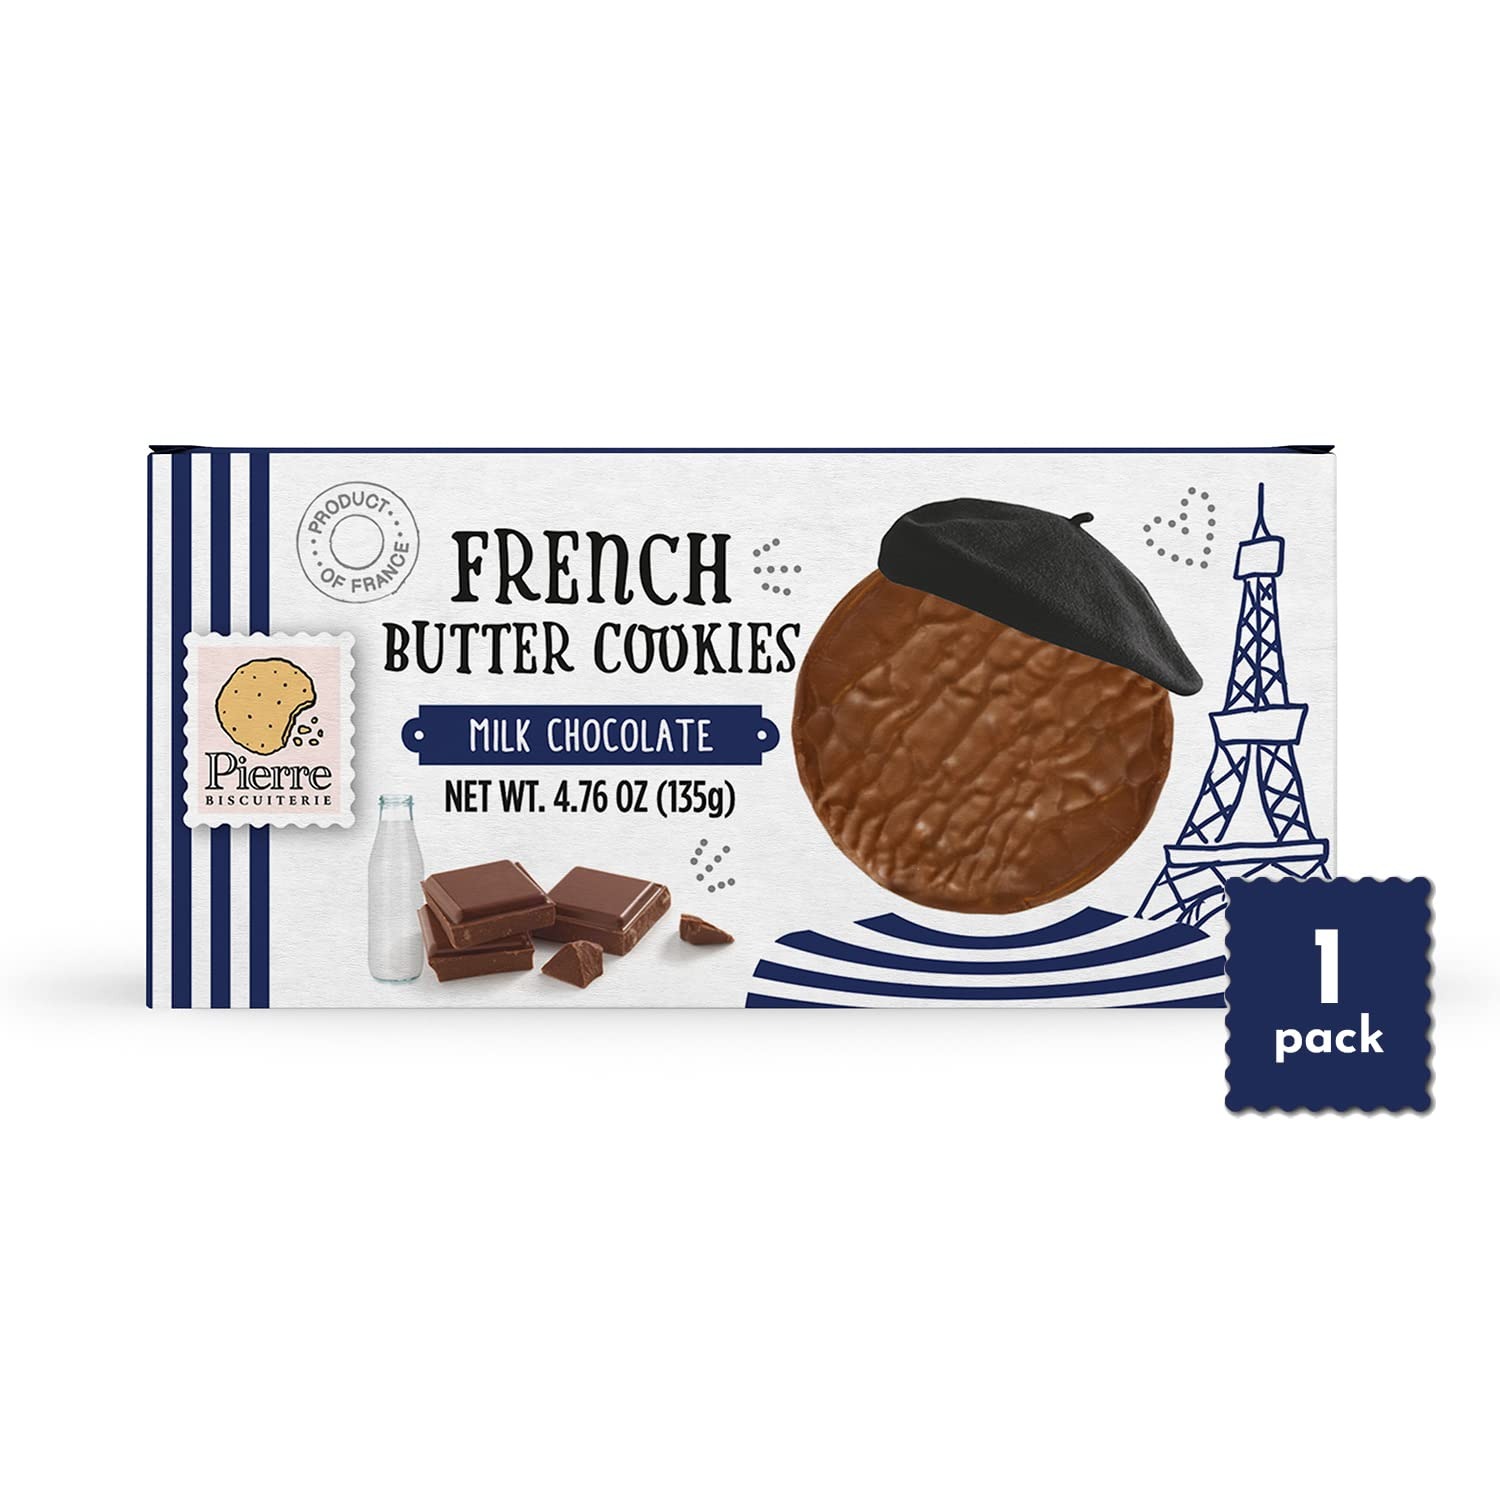
Item Name: BISCUITERIE DE L ABBAYE Milk Chocolate French Butter Cookies, 4.76 OZ
Bullet Point 1: Best Quality & Premium Taste
Bullet Point 2: Fine Gourmet Foods For Someone Special
Bullet Point 3: Ideal Corporate & Holiday Gift
Bullet Point 4: High standards of quality control
Product Description: In The French Countryside Of Normandy, Pierre Has Been Making Cookies Since The 19th Century. Pierre Biscuiterie Continues This Legacy Of Simplicity, Naturalness And Pleasure. Our Selection Of All Natural Cookies Is Among The Most Refined Daily Treats. Made With Butter Gmo Free. Pierre Biscuiterie Makes Original Organic Cookies From Natural Simple Ingredients For Customers Satisfaction. A Yummy Mix Of Milk Chocolate And Butter Cookies Is A Fantastic Pleasure To Your Taste Buds. French Butter Cookies Coated With Milk Chocolate Will Bring You A Piece Of France With Every Bite.
Value: 4.76
Unit: Ounce

Price: 6.99